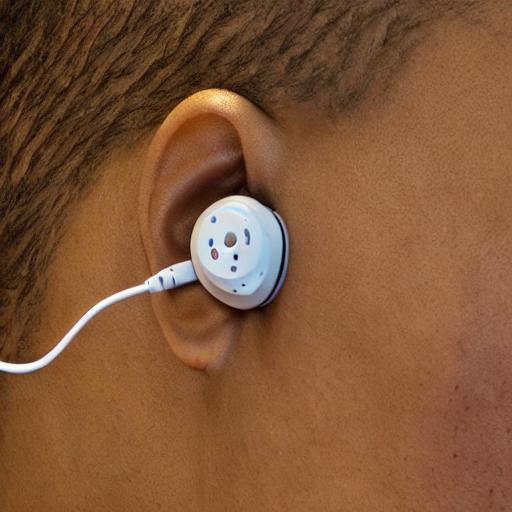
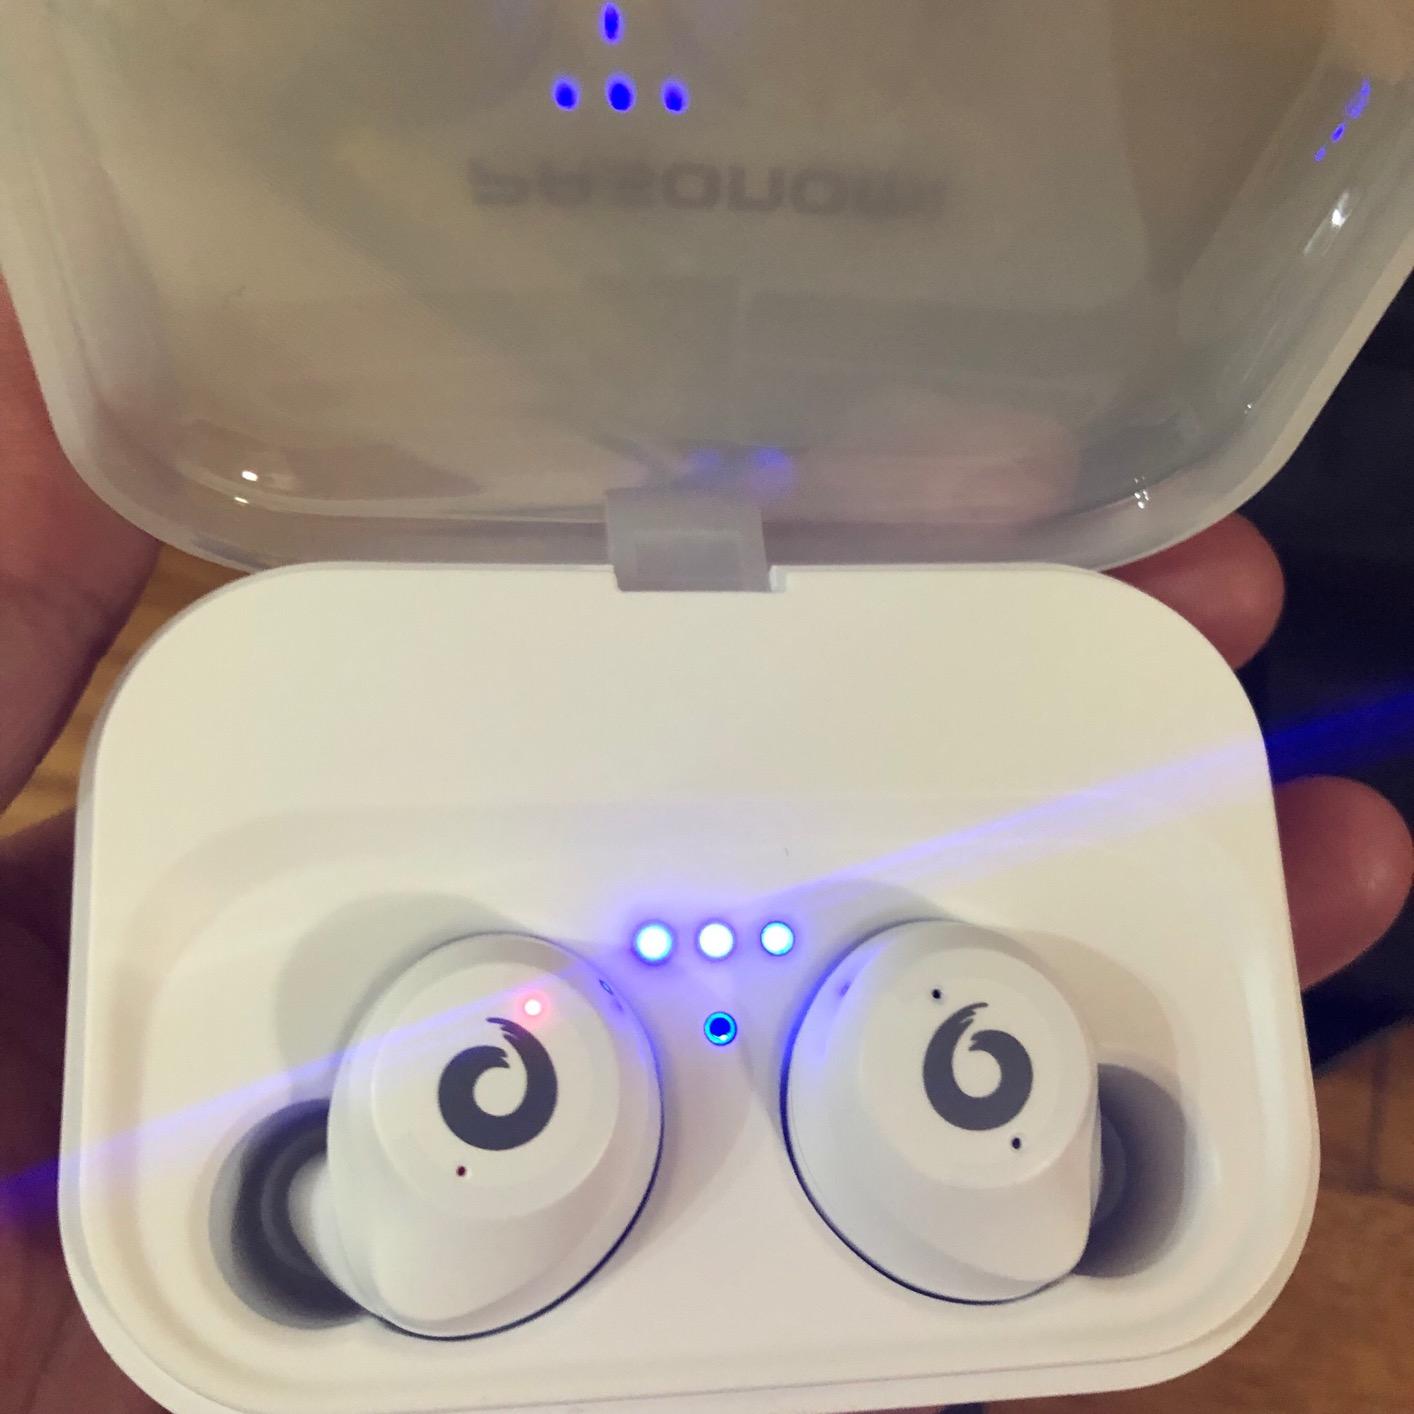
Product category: earbuds
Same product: no